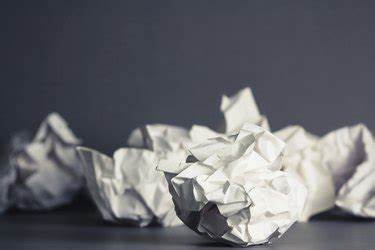
Waste category: paper